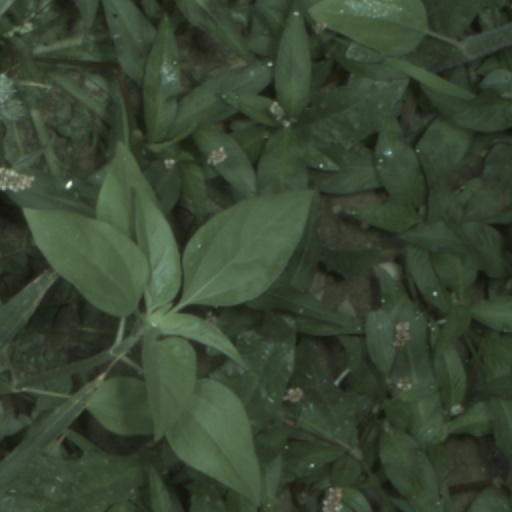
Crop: wheat